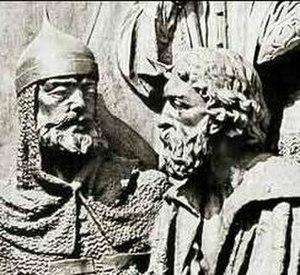
Mstislav Mstislavich le Téméraire est l'un des princes les plus populaires et les plus actifs du Rus' de Kiev dans les décennies qui ont précédé l'invasion mongole de la Russie. Il est le grand-père maternel de Alexandre Nevski et du prince Léon Ier de Galicie.